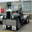
Label: truck